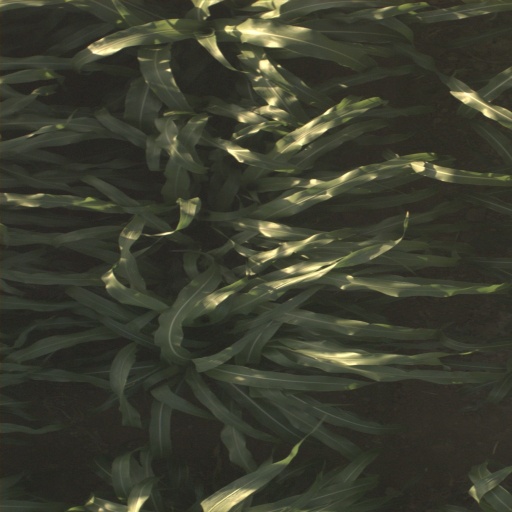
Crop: sorghum